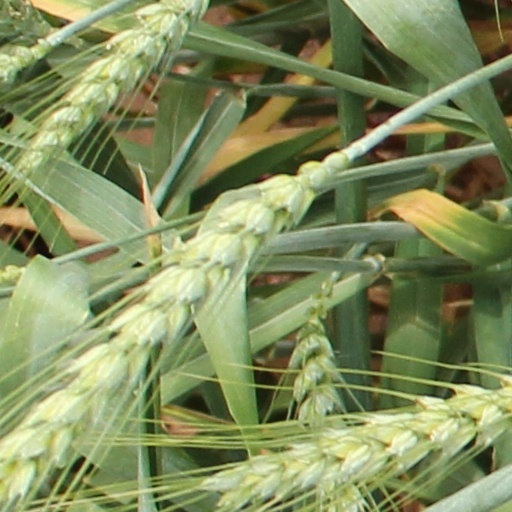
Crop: wheat